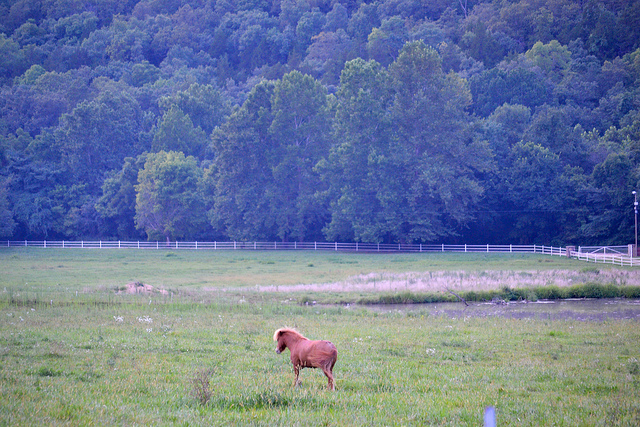
user: Given an image and a question. Answer the question in a short answer. Question: What is the purpose of this fence? Short Answer:
assistant: containment